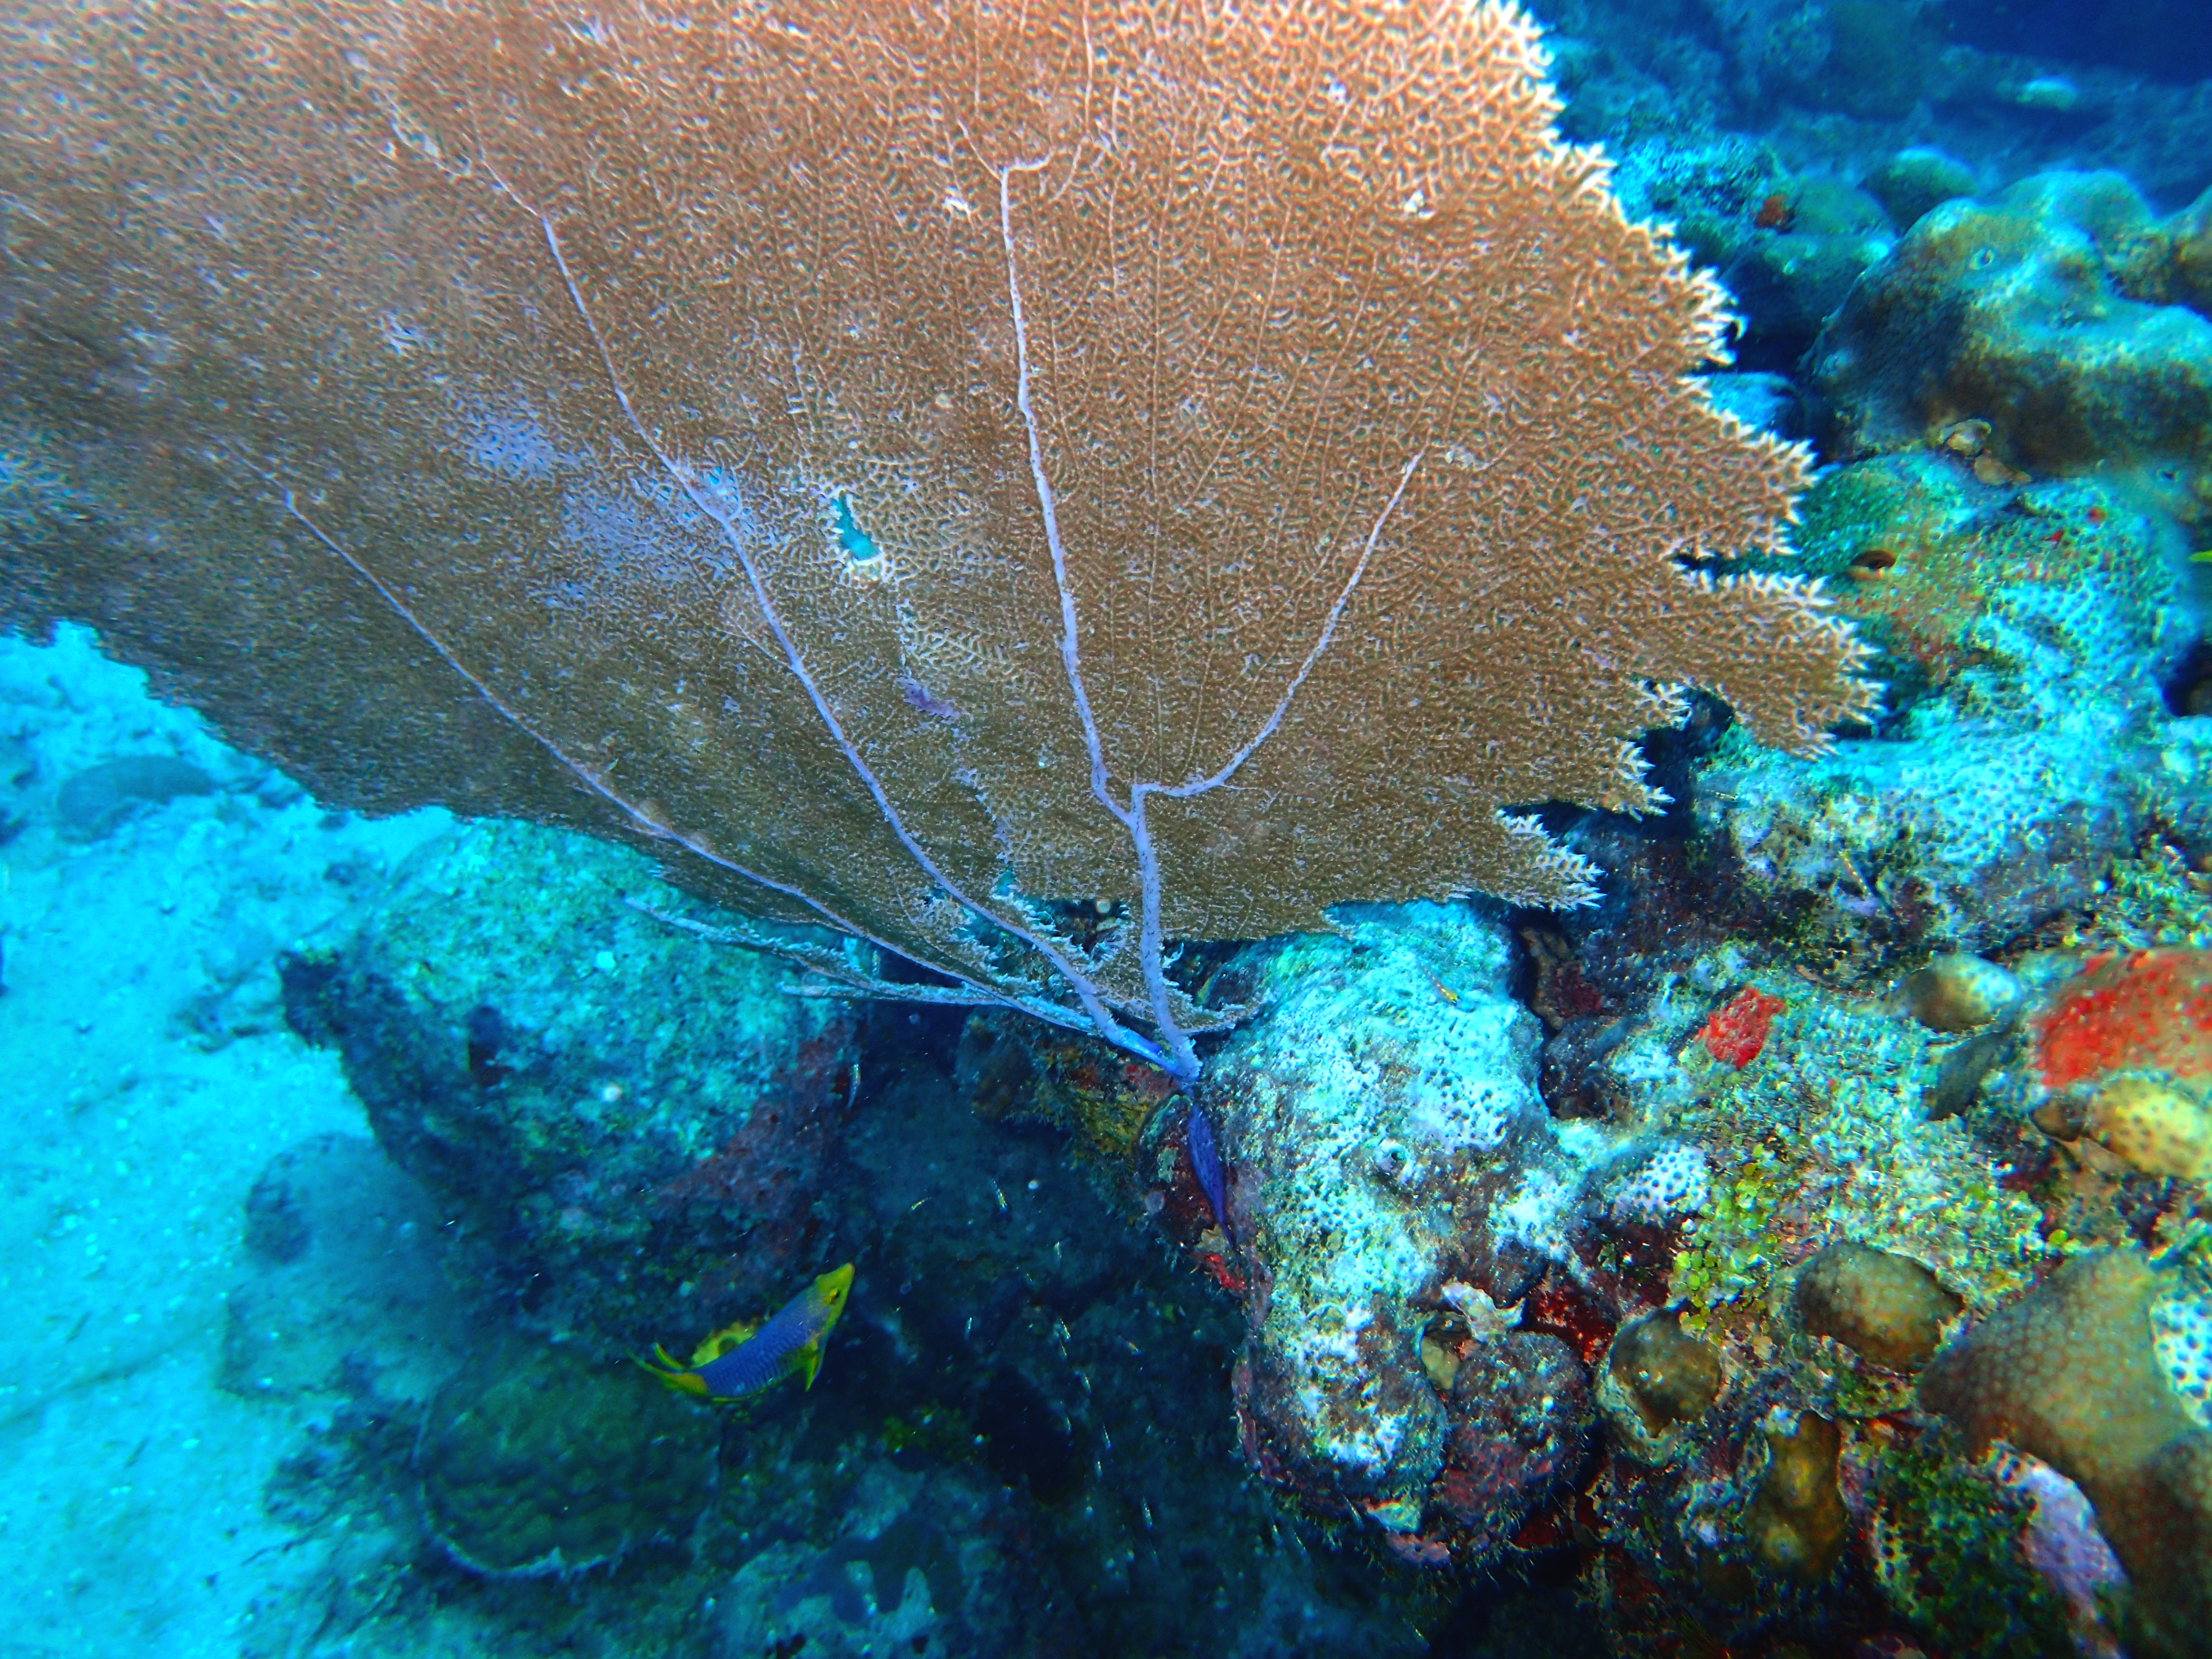
fish, caribbean, sea, reef, underwater, coral reef, marine biology, coral, organism, natural environment, stony coral, invertebrate, marine invertebrates, coastal and oceanic landforms, coral reef fish